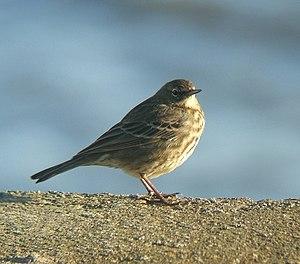
Un Pipit maritime (Anthus petrosus), photographié dans l'île de St Mary dans le Northumberland, au Royaume Uni.